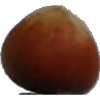
Label: Nut Forest 1